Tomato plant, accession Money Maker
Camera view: tilt-top (135 deg); turntable rotation: 330 degrees
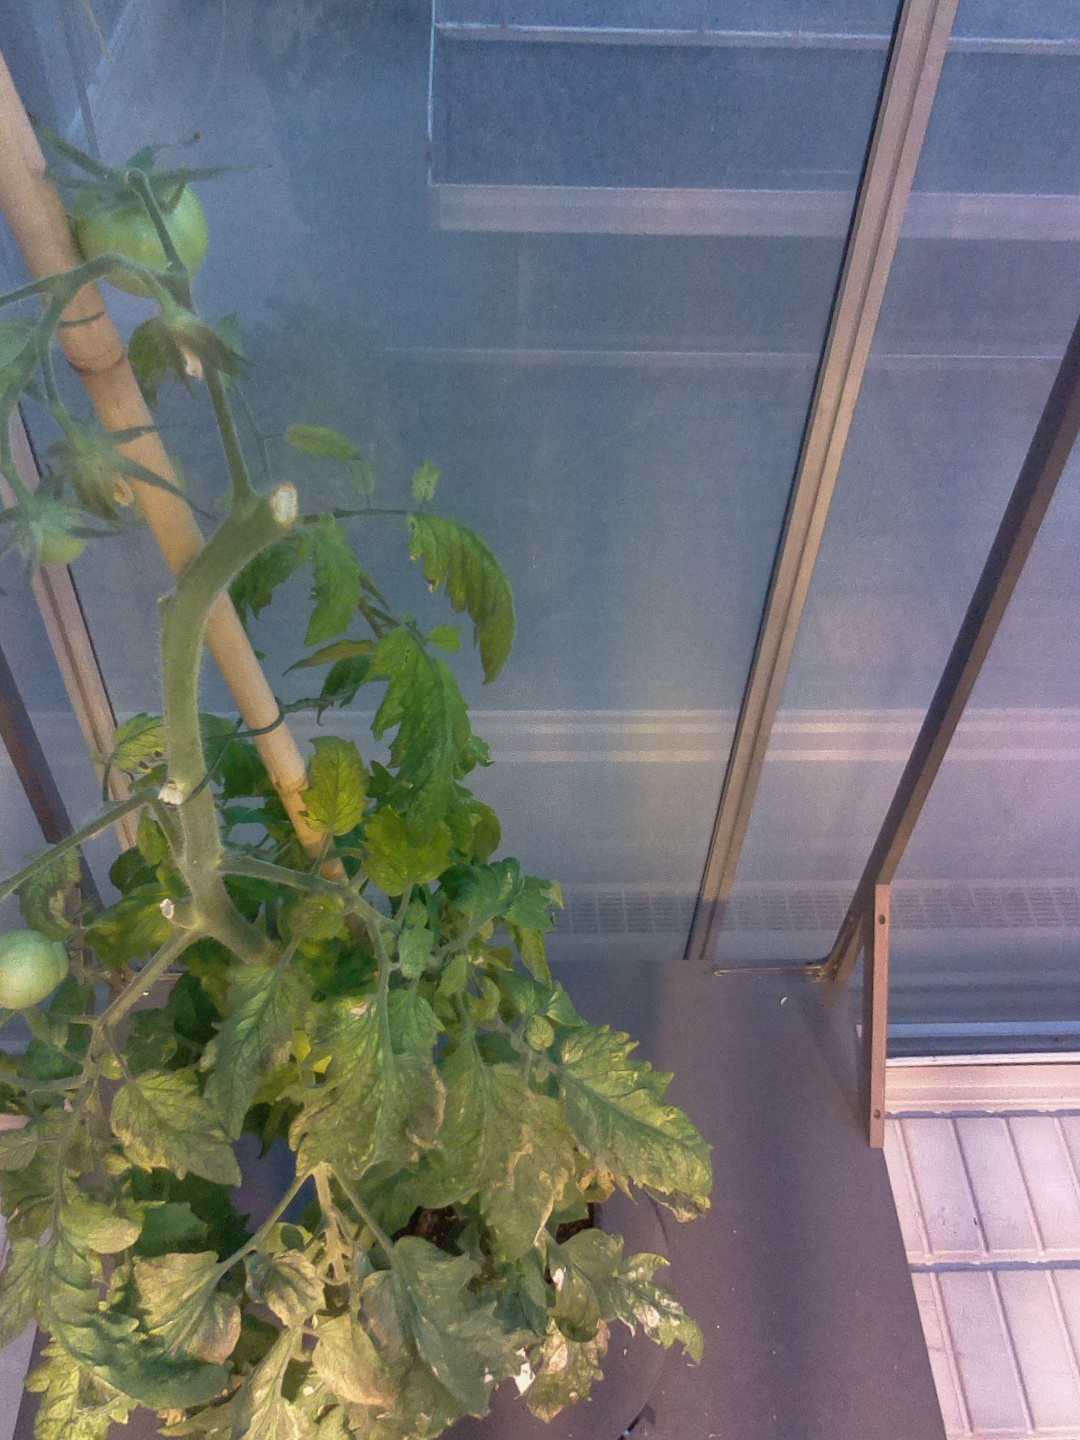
BBCH growth stage 78: 80% -90% of final fruit size